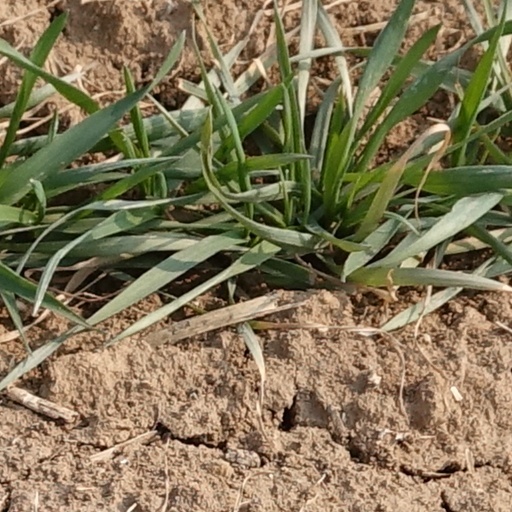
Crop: wheat